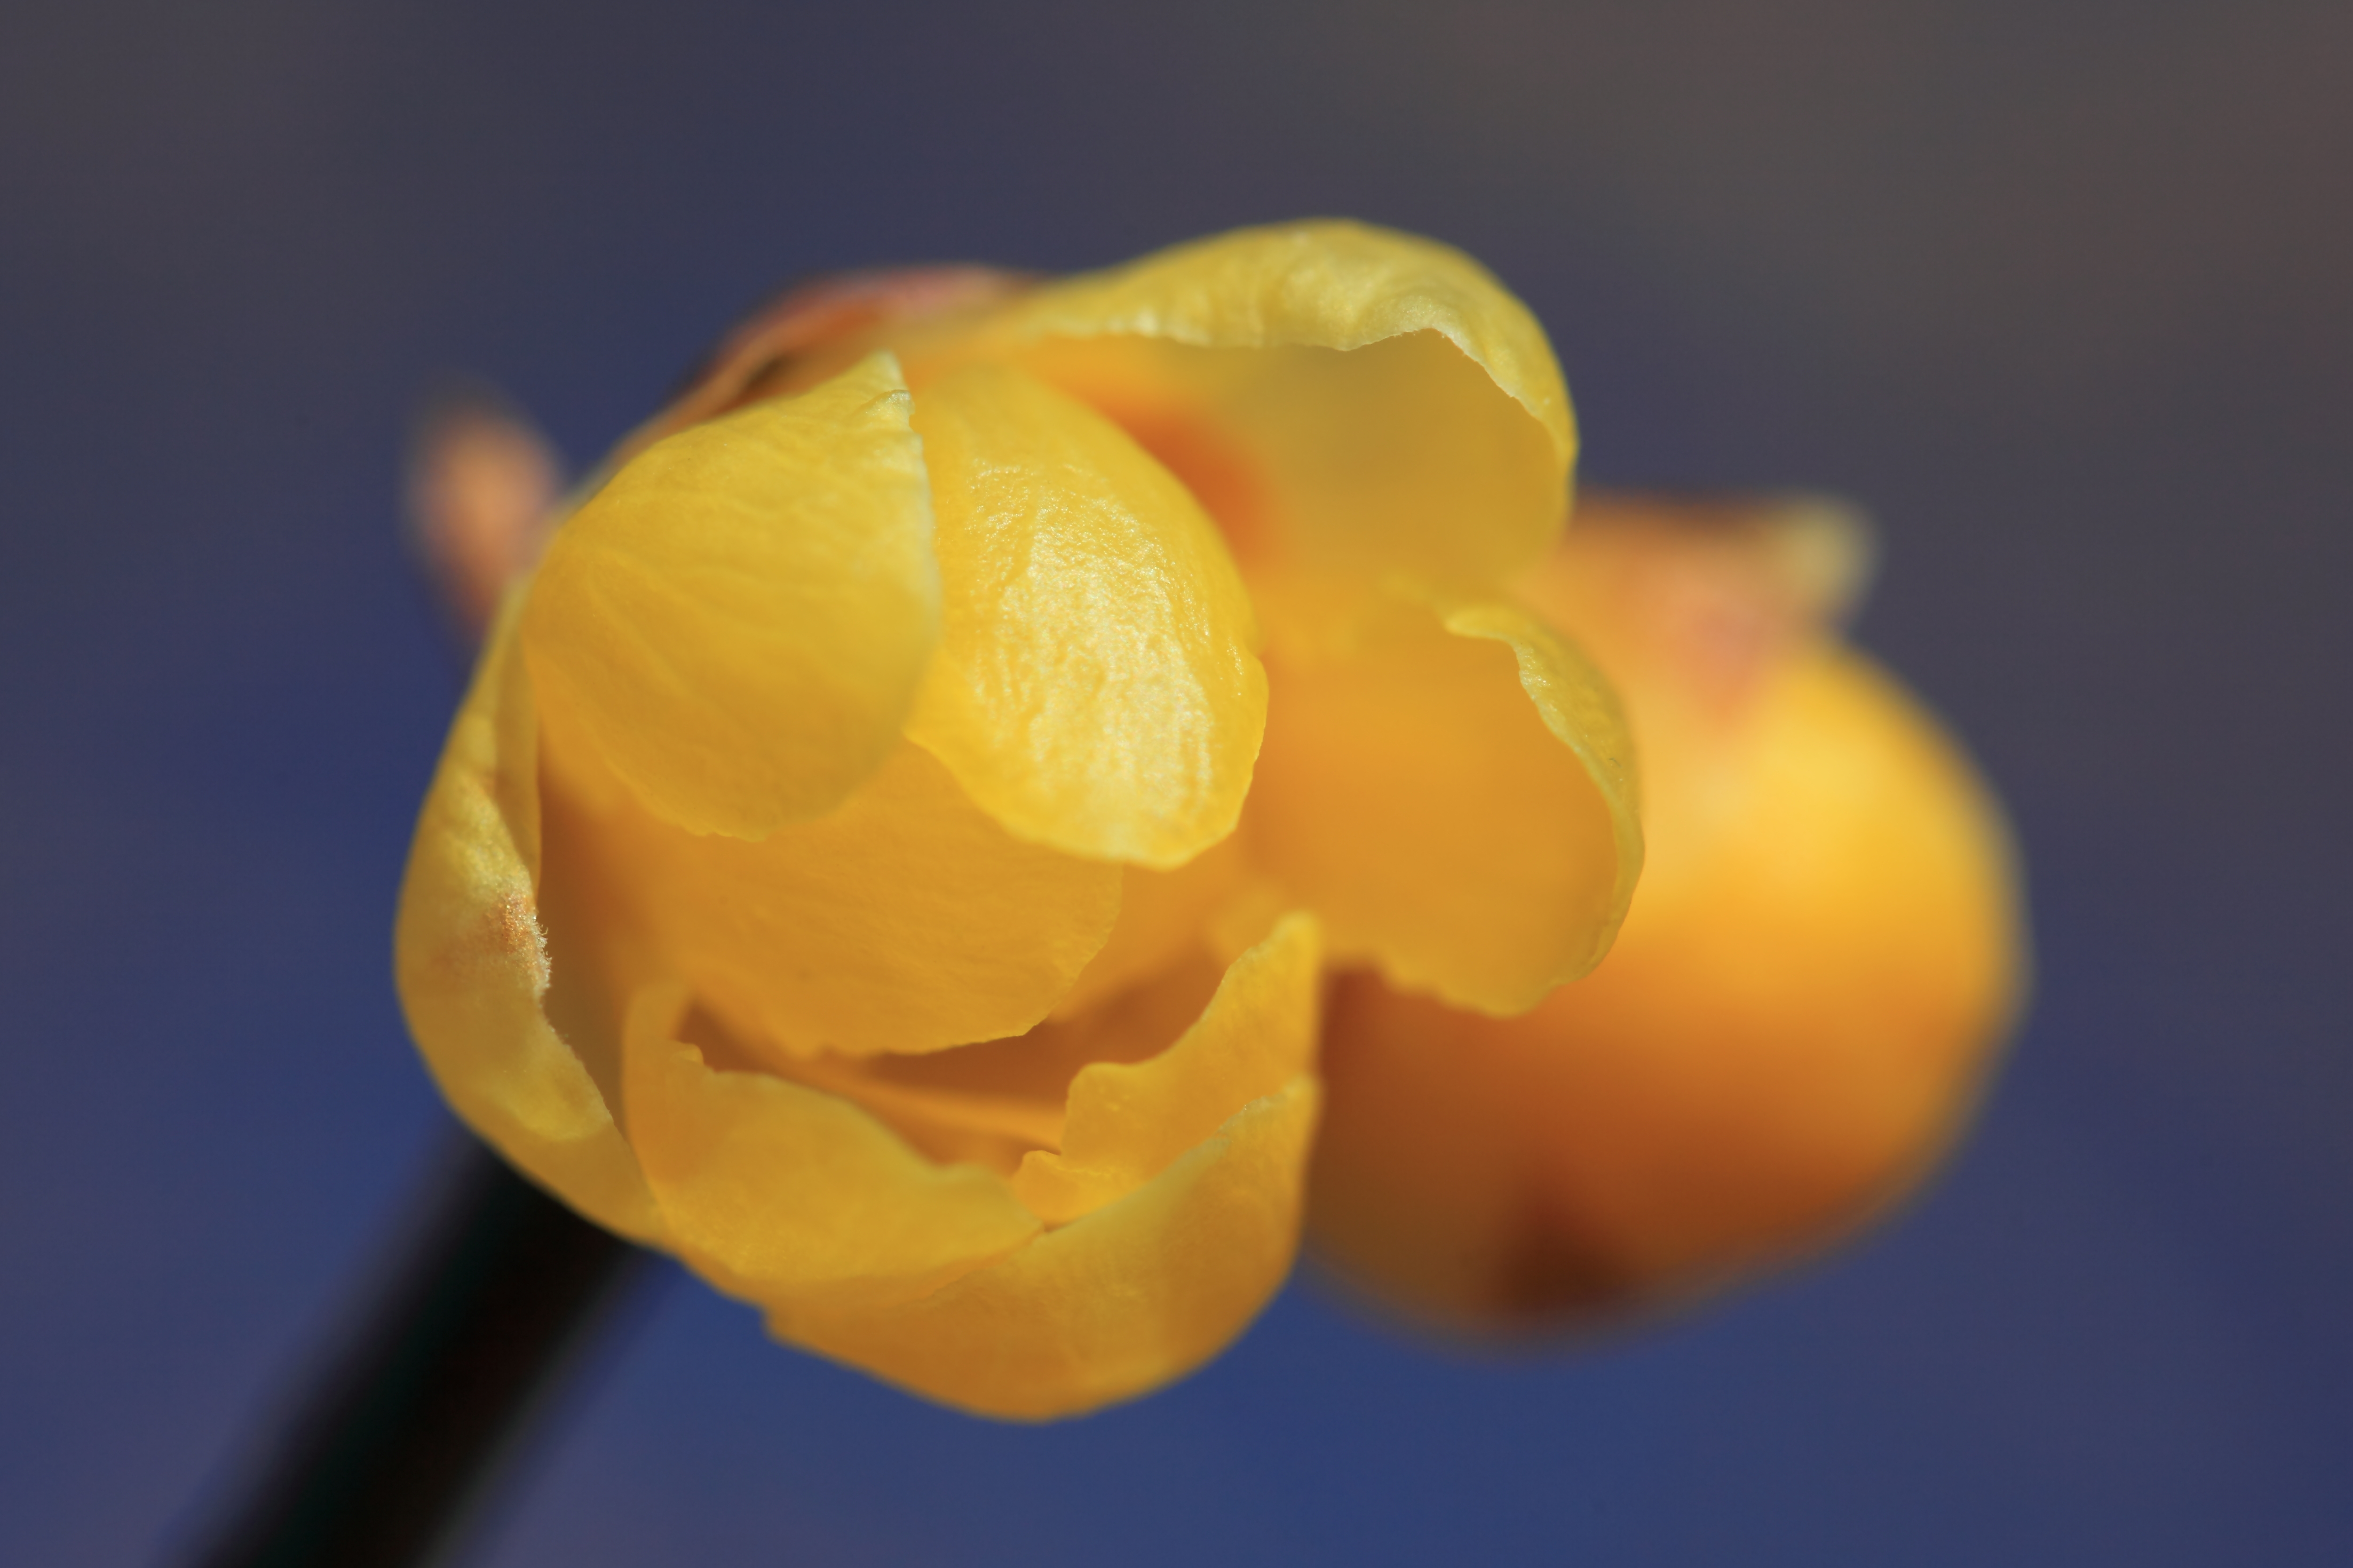
blossom, plant, photography, flower, petal, pollen, high, produce, yellow, flora, close up, 5d, hires, bud, markii, hi, res, resolution, gunma, annaka, chimonanthus, wintersweet, roubainosato, macro photography, flowering plant, plant stem, land plant